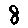
Label: 8